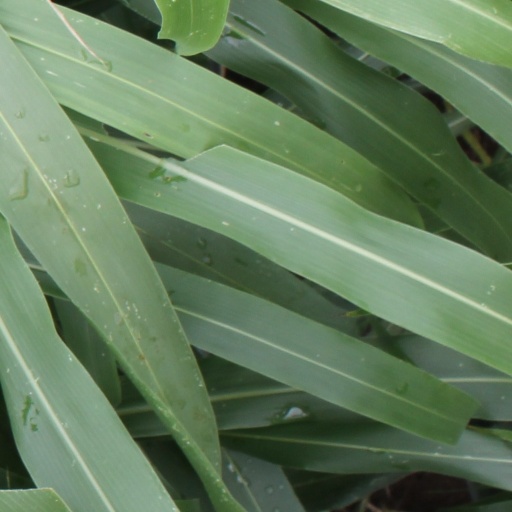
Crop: sorghum